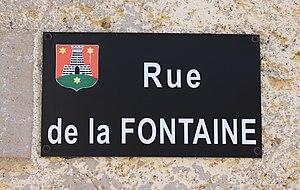
Rue du village de Julos (Hautes-Pyrénées)
Julos est une commune française située dans le département des Hautes-Pyrénées, en région Occitanie.